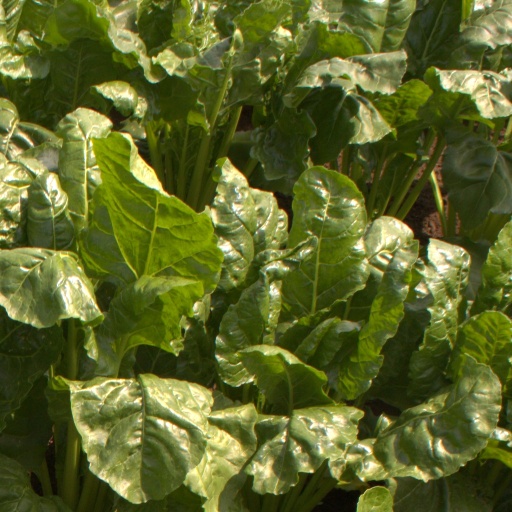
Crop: sugar beet